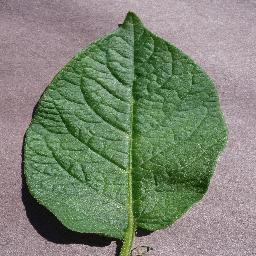
Label: Potato___healthy